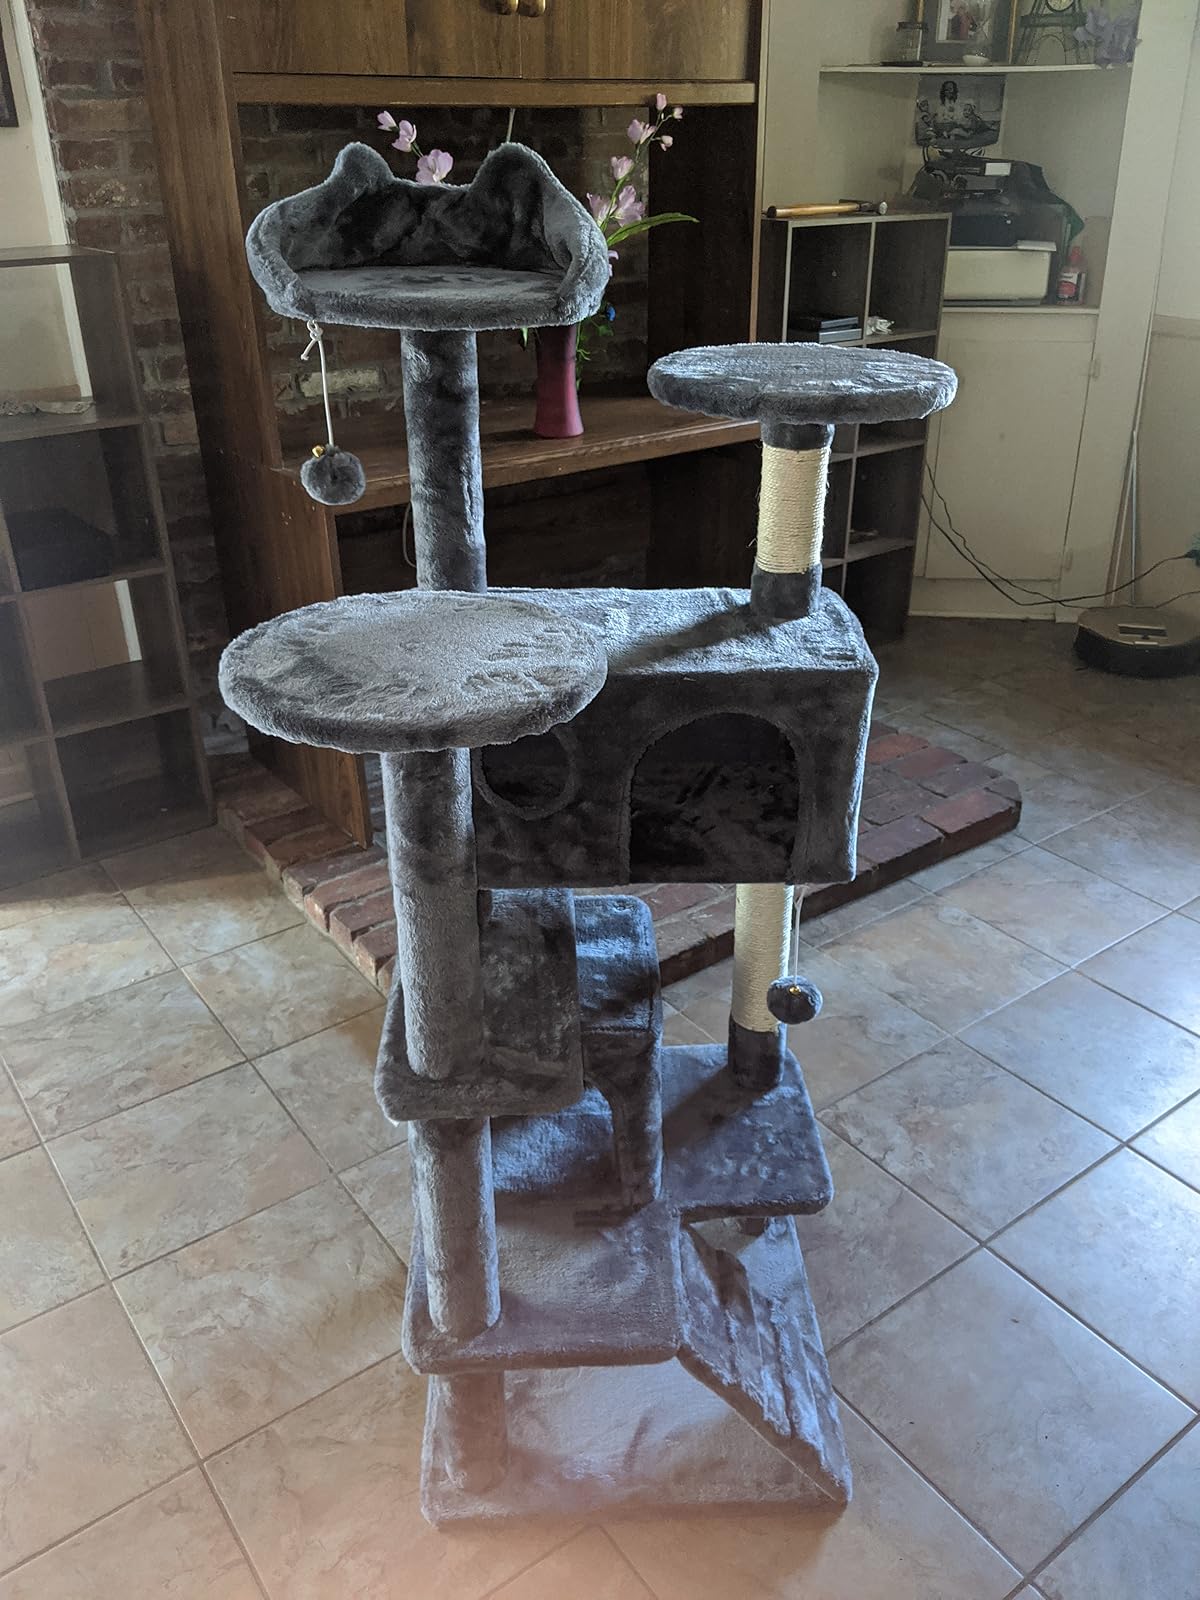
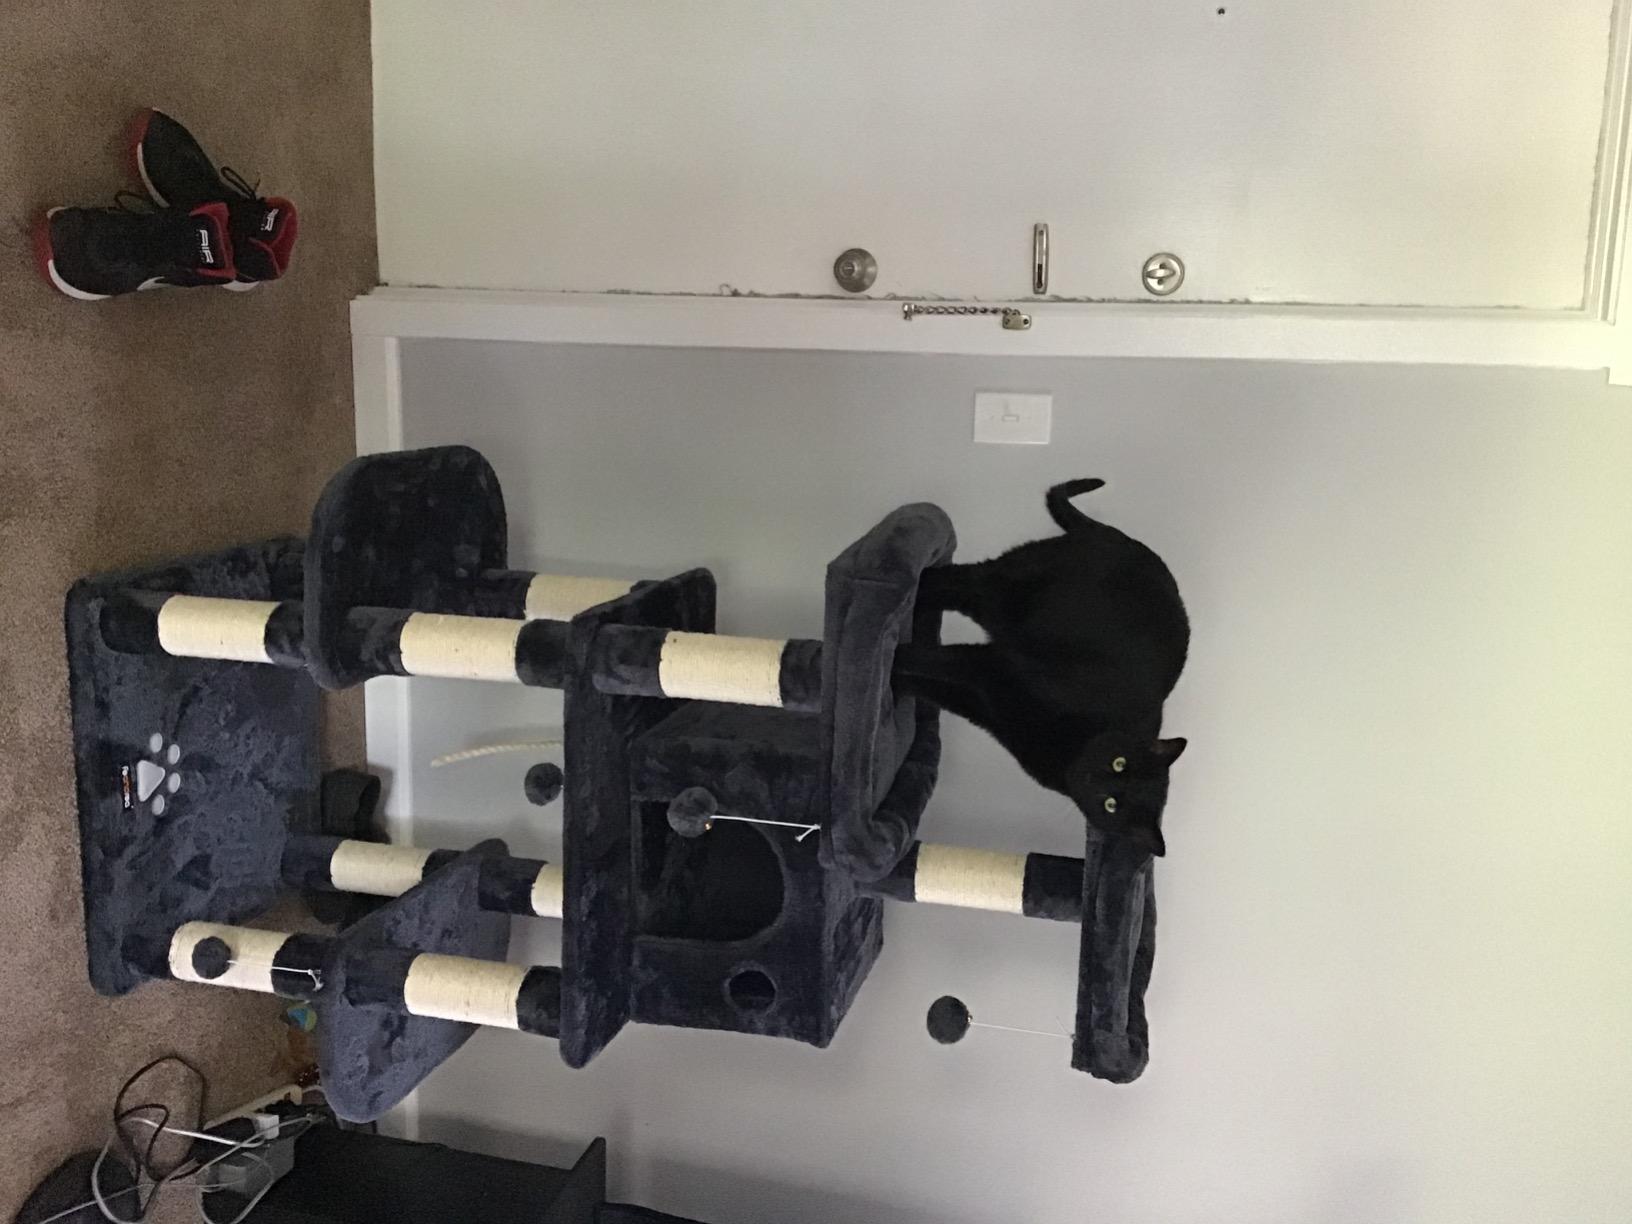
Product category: items_cat tree
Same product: no